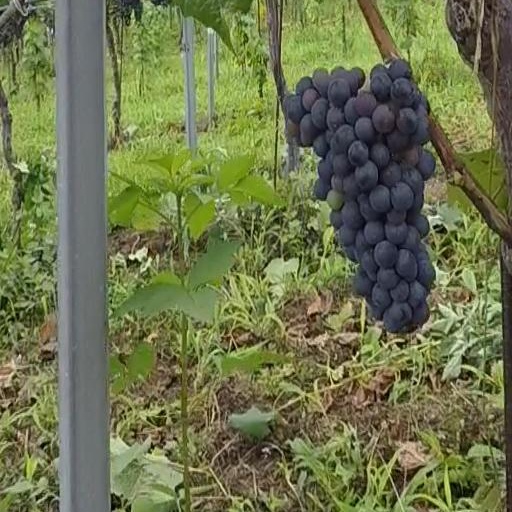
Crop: grape